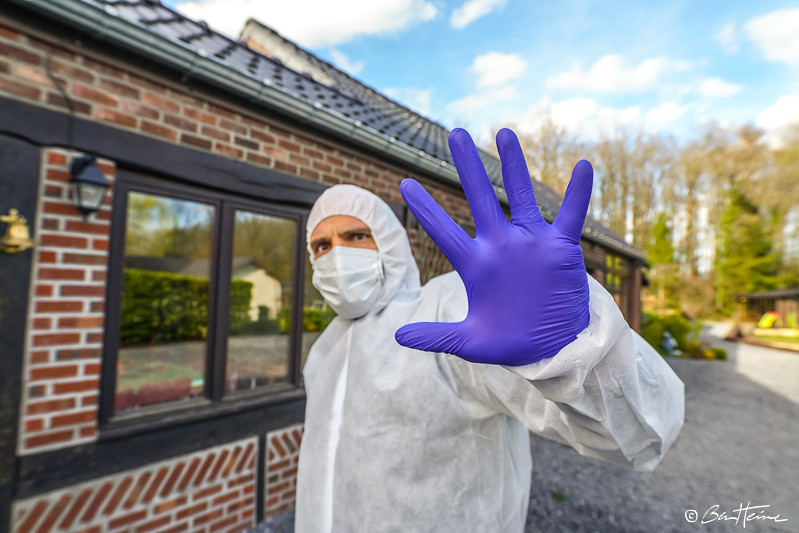
Objects detected:
Mask
Gloves